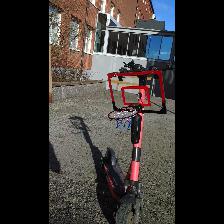
Label: NonHuman